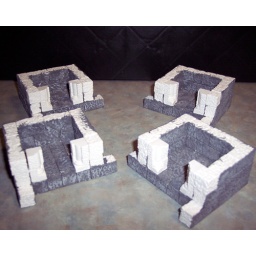
This is the start of my newest project. These four towers will be the corner towers in the next castle project.